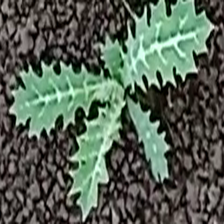
Weed species: Bilayat_(Mexicana_Argemone)